Cosmopolitan (film)

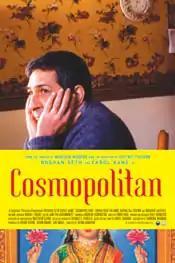

Cosmopolitan is a 2003 American independent film starring Roshan Seth and Carol Kane, and directed by Nisha Ganatra. The film, based on an acclaimed short story by Akhil Sharma and written by screenwriter Sabrina Dhawan ("Monsoon Wedding"), is a cross-cultural romance between a confused and lonely middle-aged Indian, who has lived in America for 20 years, and his exasperating, free-spirited blonde neighbour.